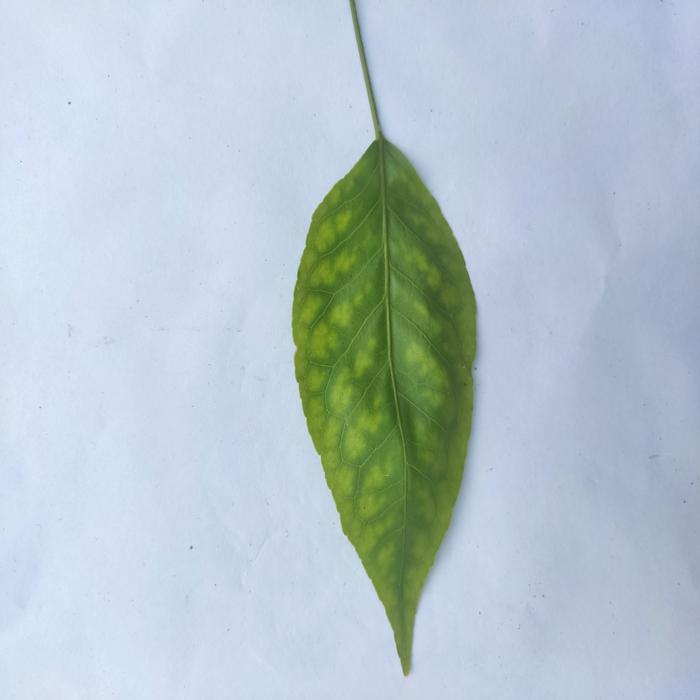
Crop: Aegle Marmelos
Leaf condition: Leaf_Spot